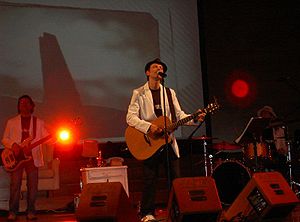
Els Pets
Els Pets er en katalansk rockgruppe, der startede i 1985. Gruppens forsangerer LLuis Gavaldà.